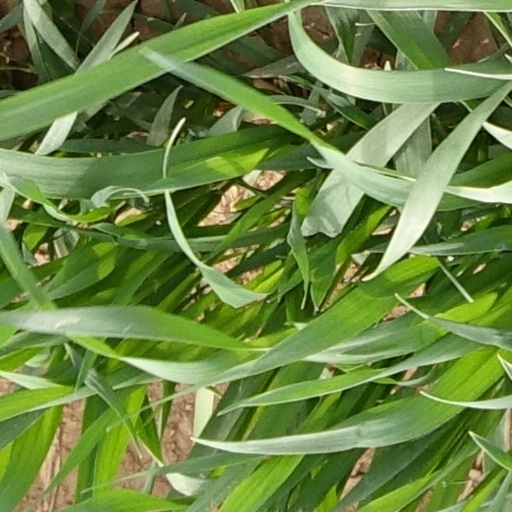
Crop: wheat